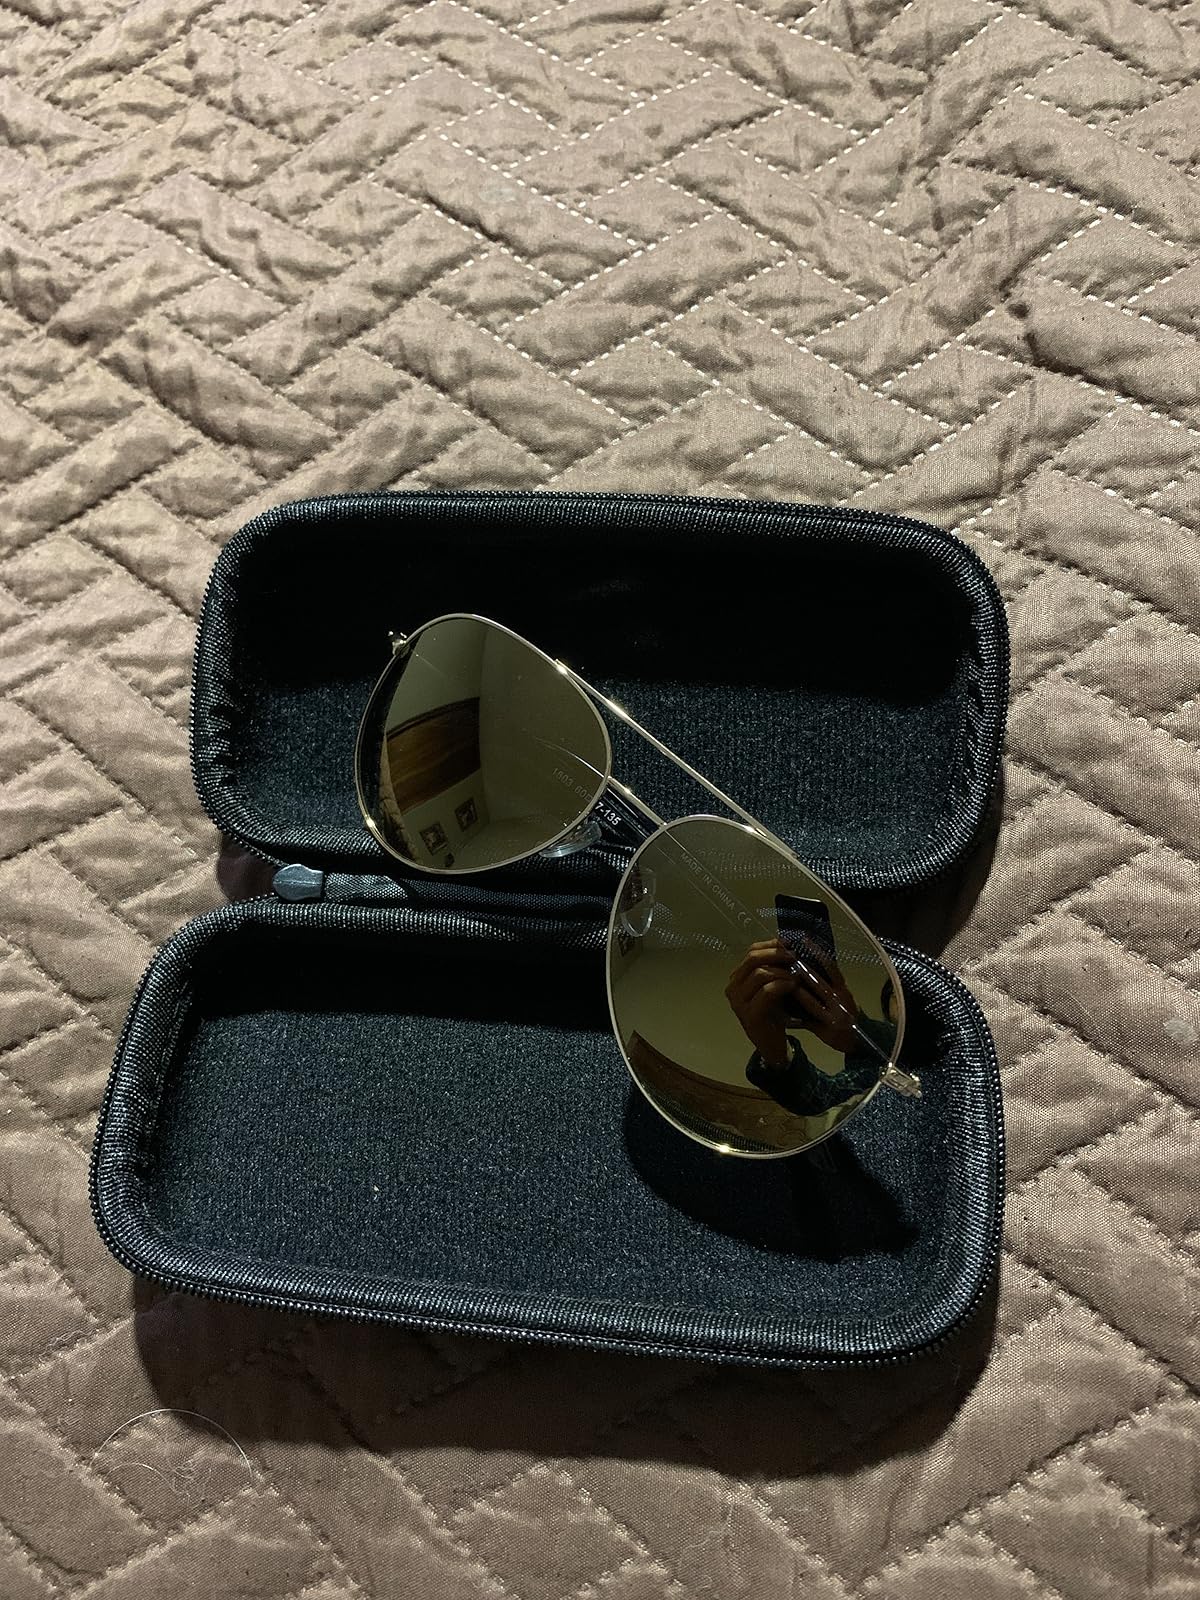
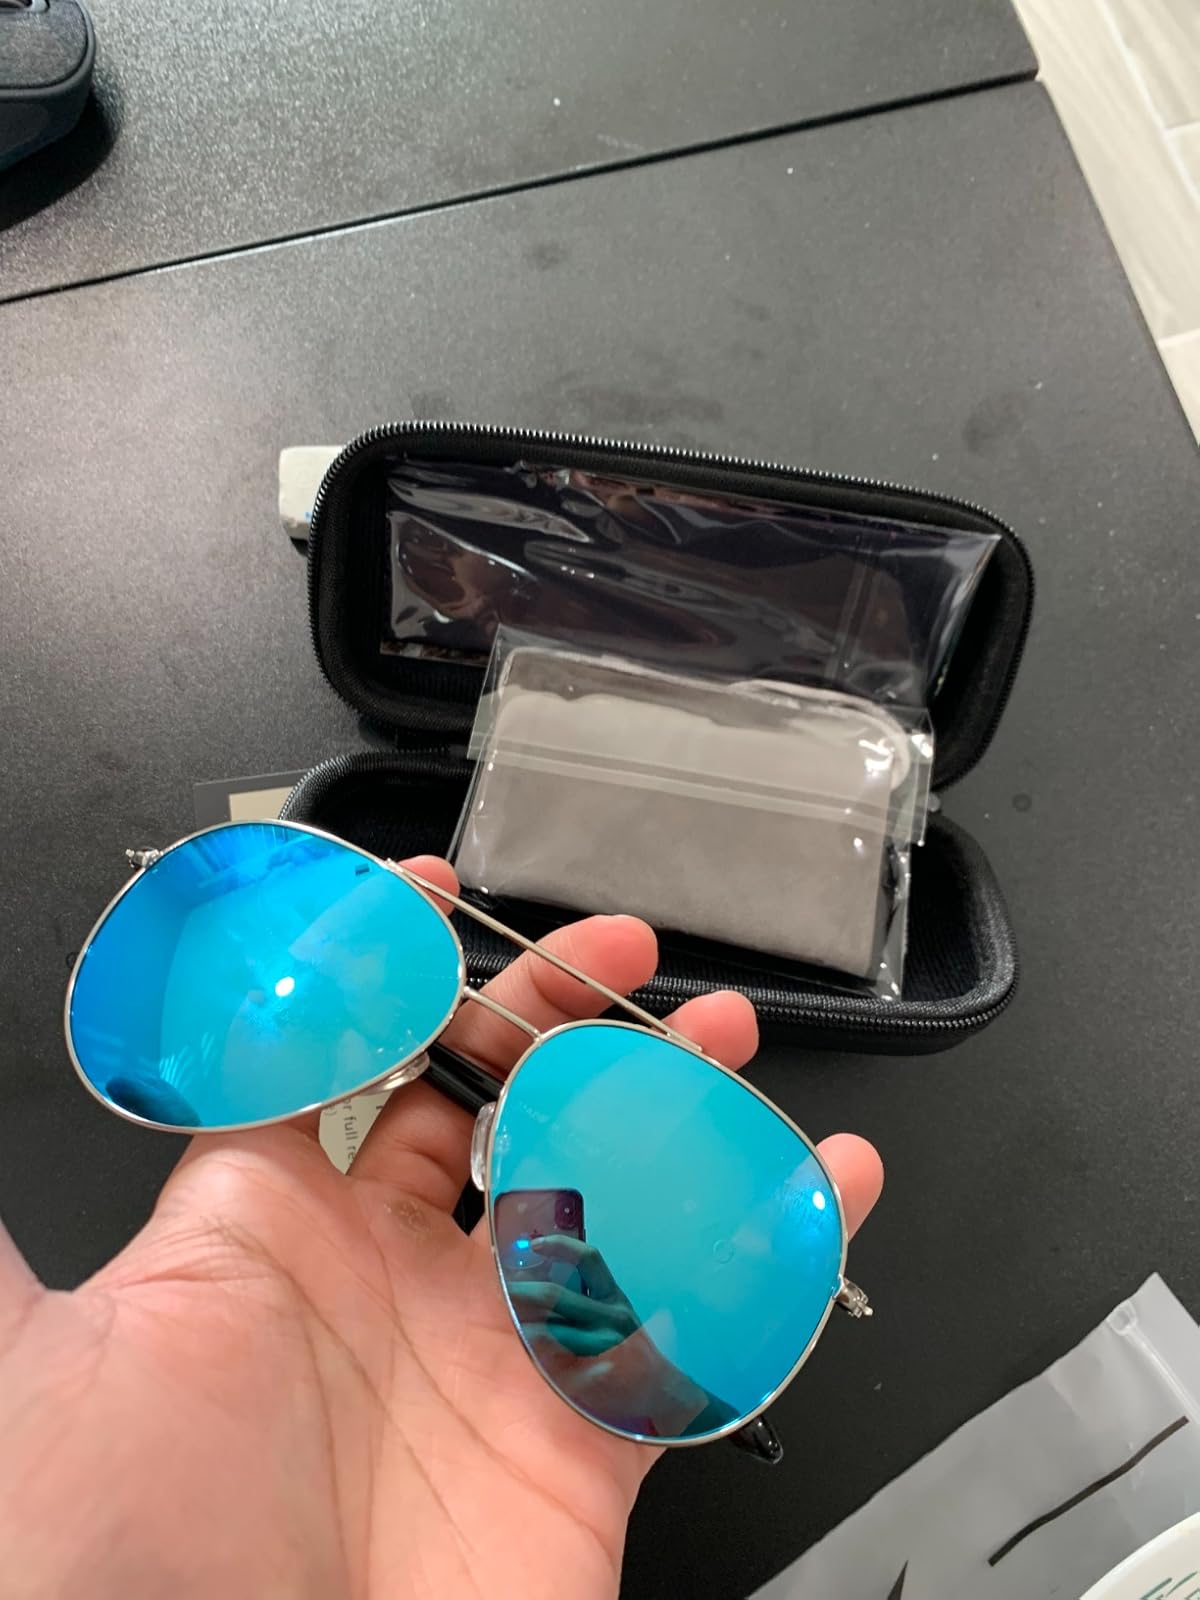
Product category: accessories_sunglasses
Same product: no